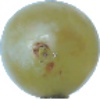
Label: Grape White 1